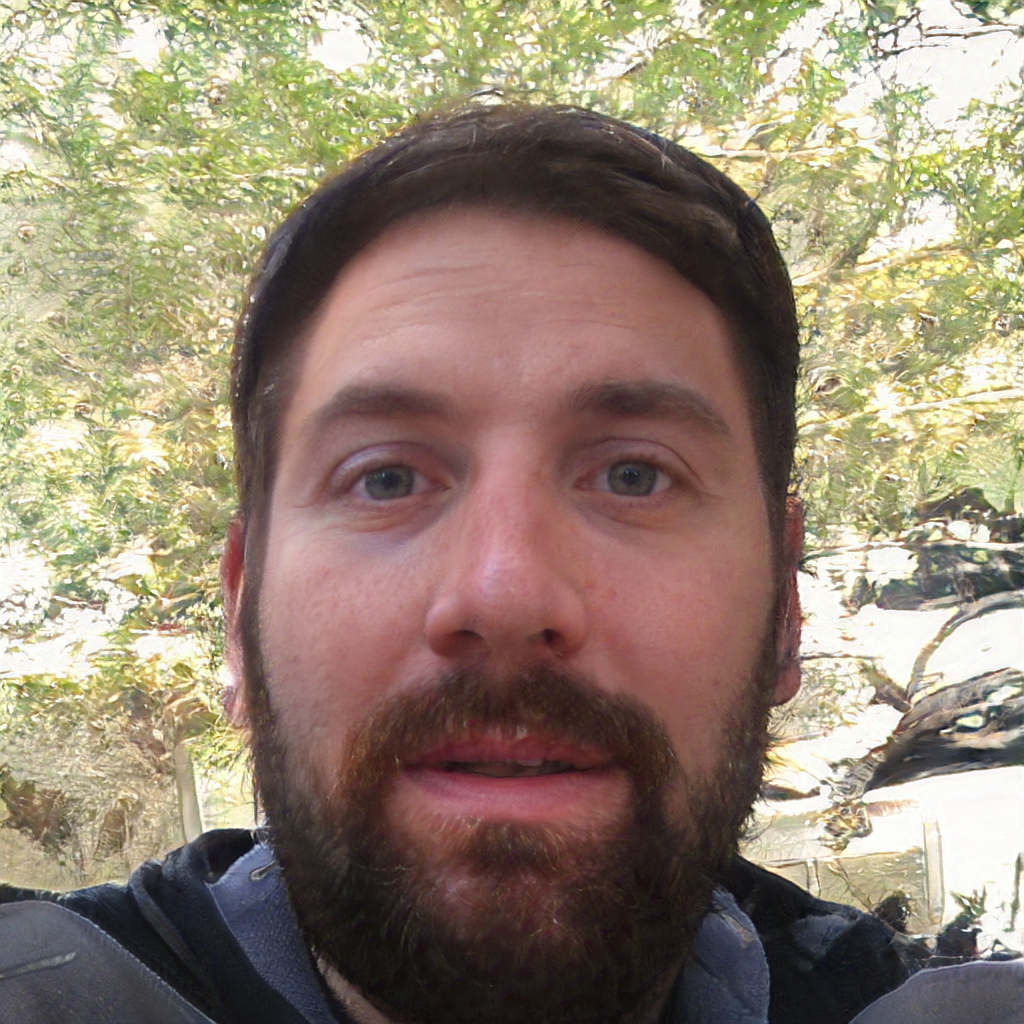
Gender: Male